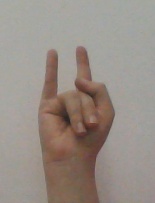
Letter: la